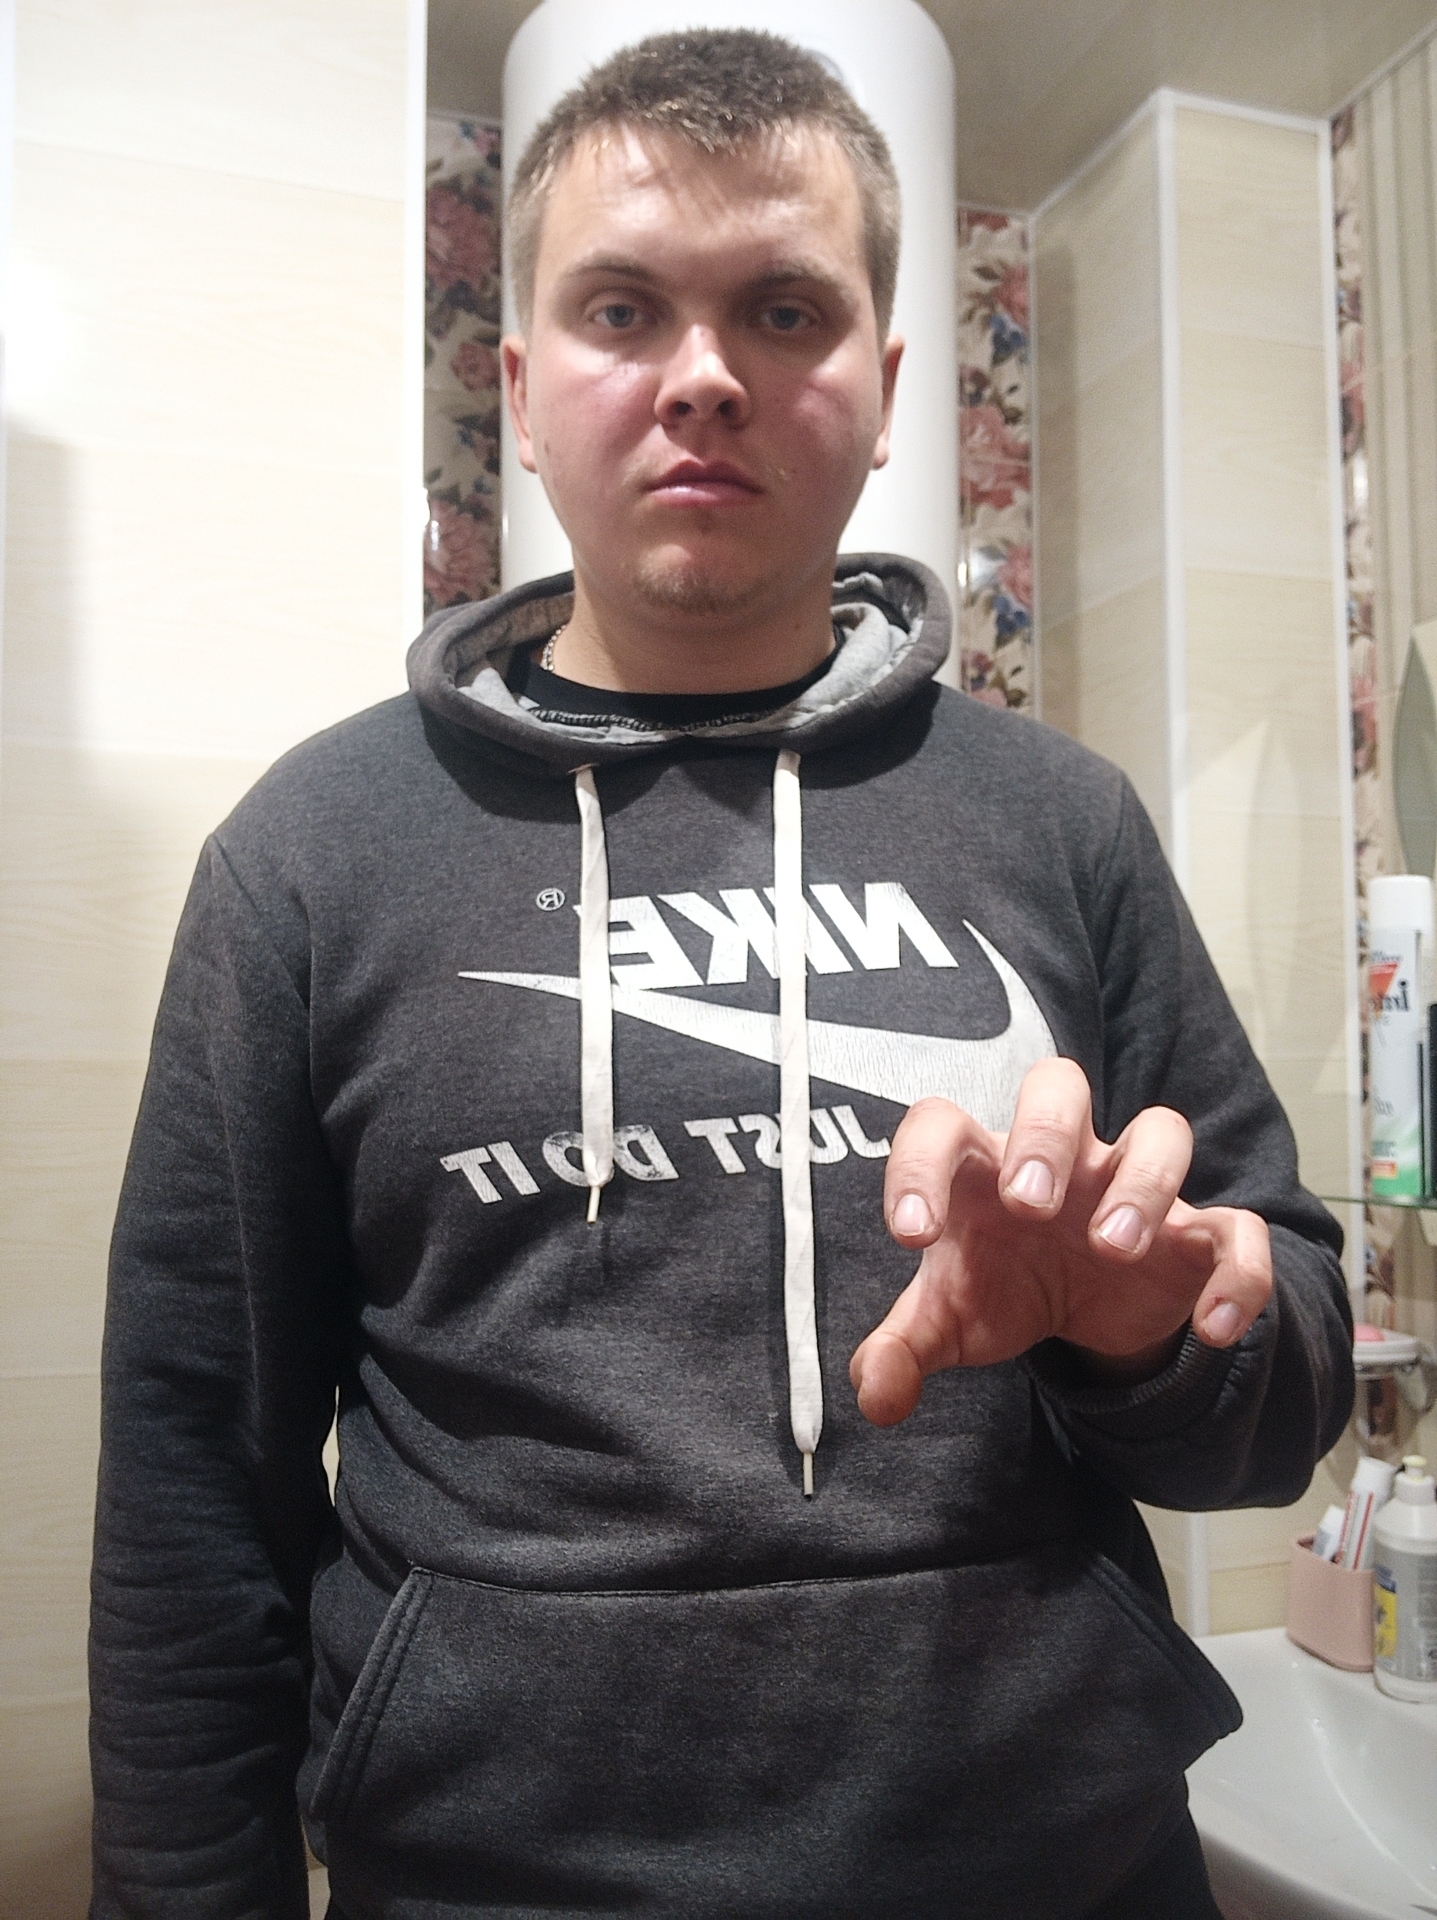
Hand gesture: grabbing